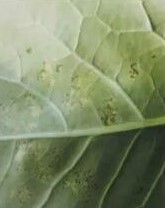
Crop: unknown
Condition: broccoli_downy_mildew